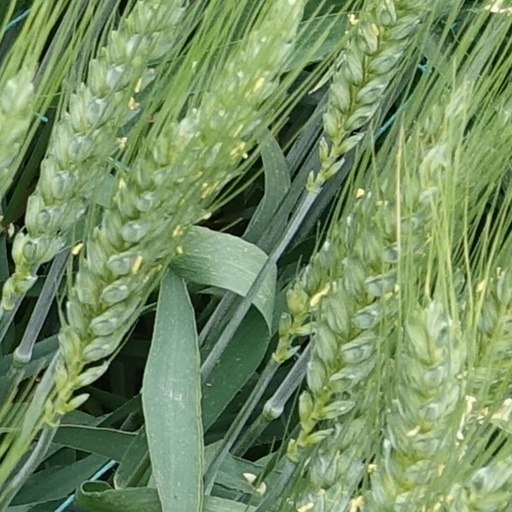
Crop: wheat